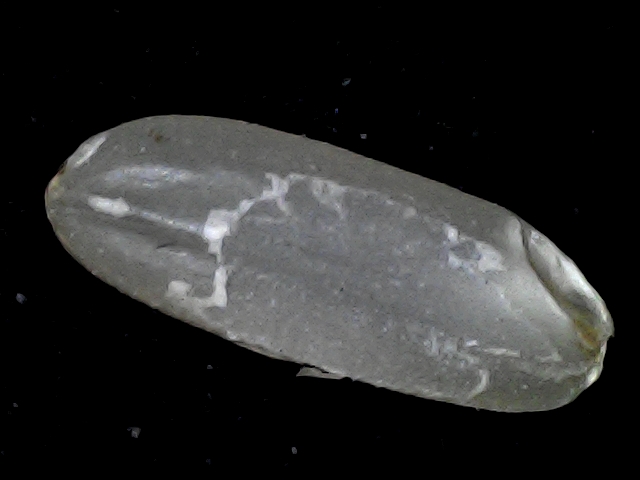
Rice variety: BD72